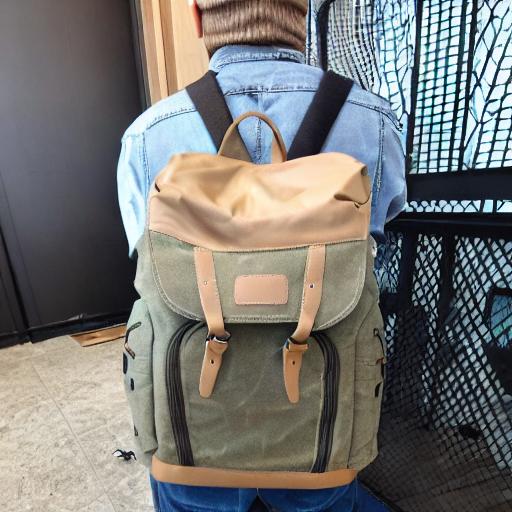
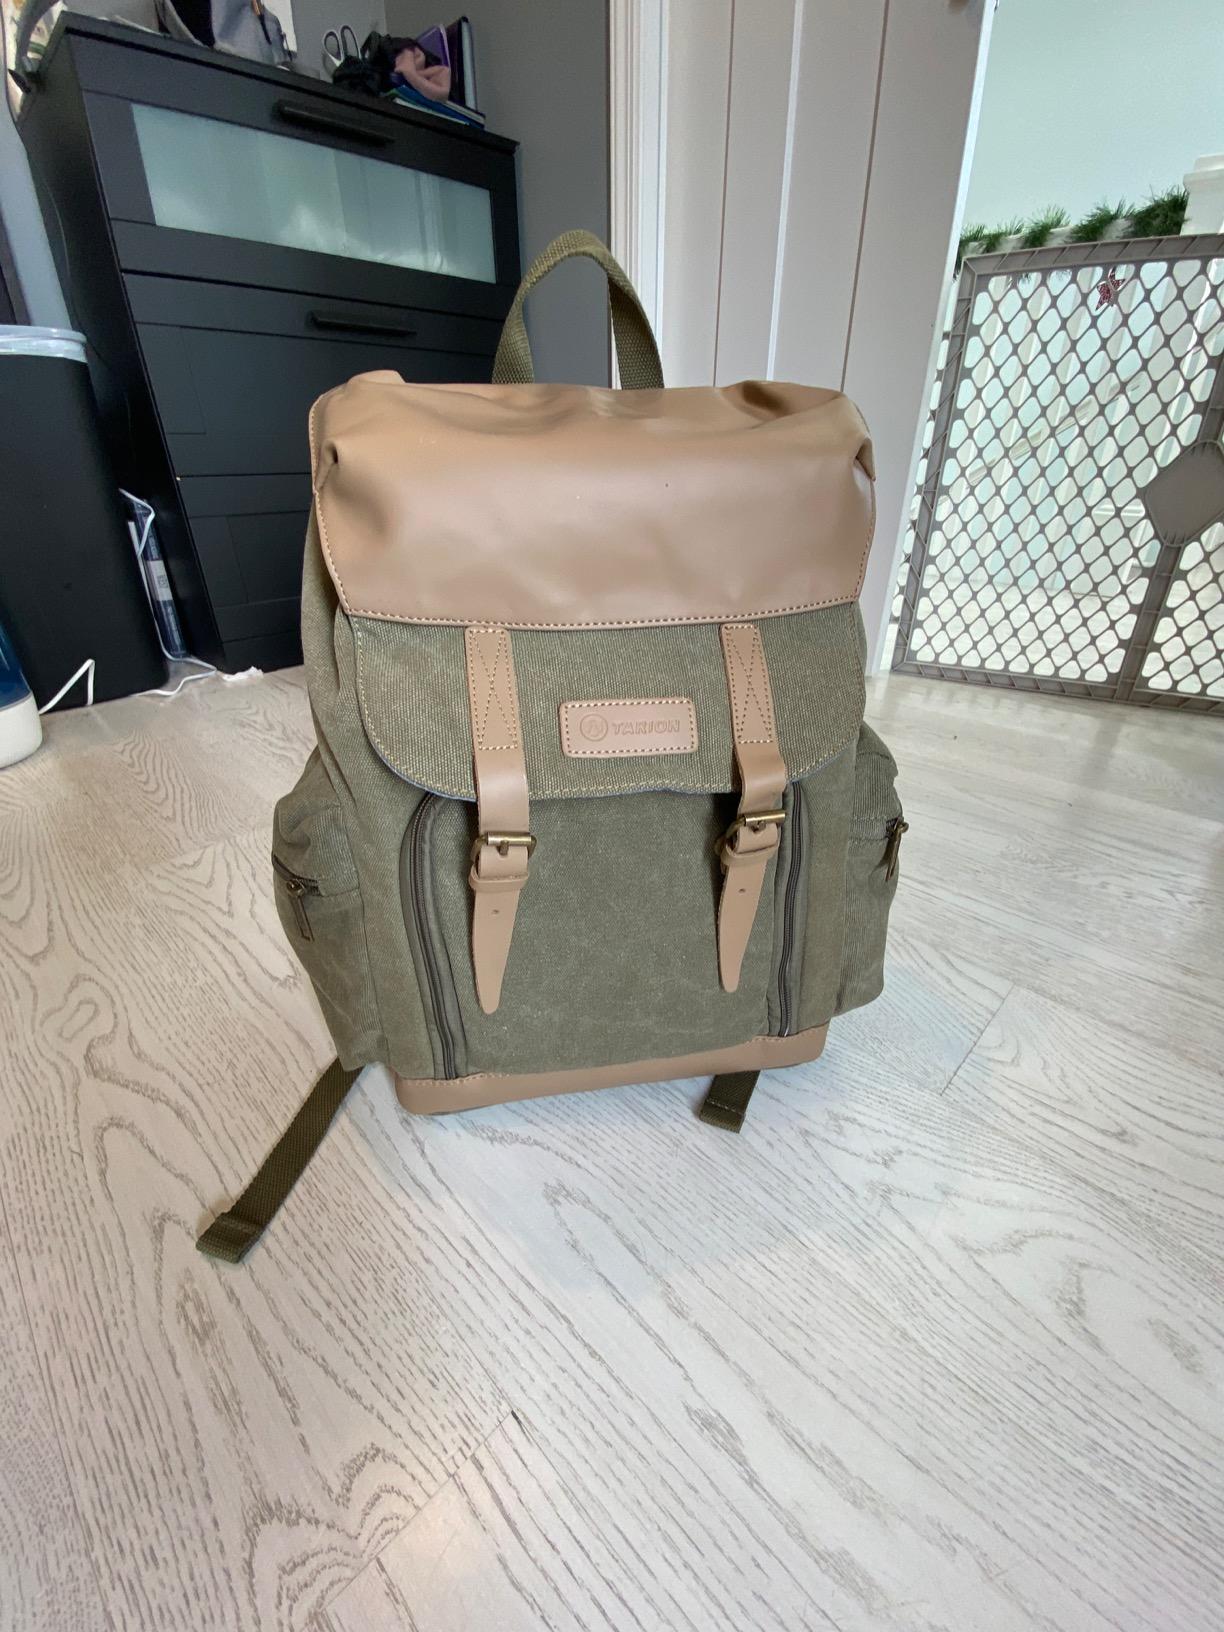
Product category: bag
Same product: no